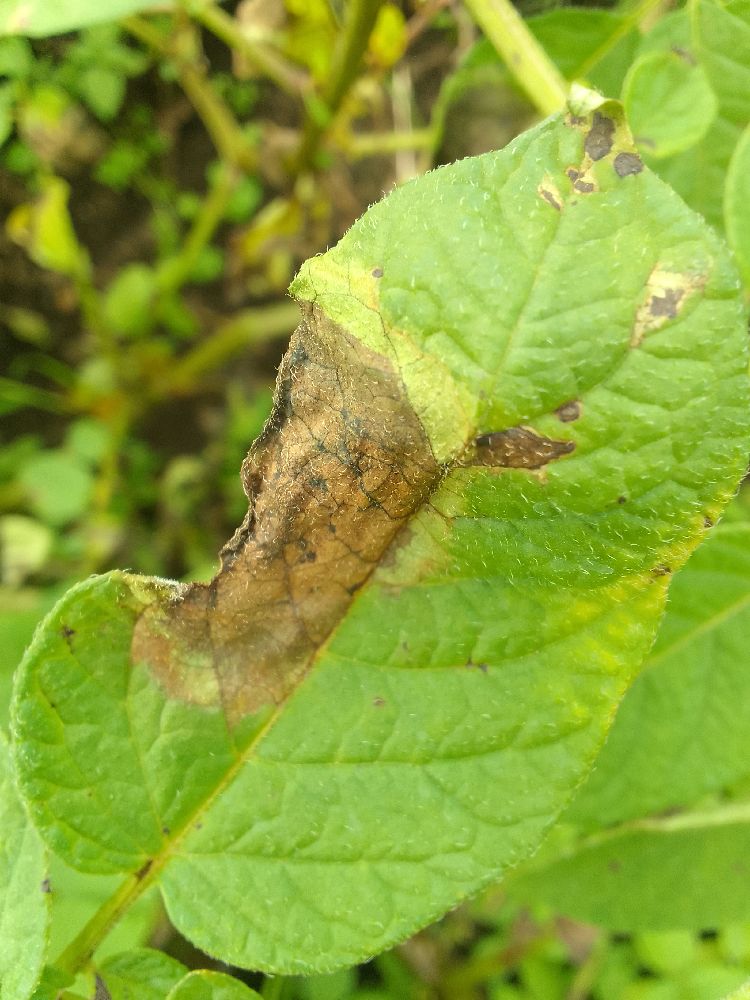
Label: Late blight